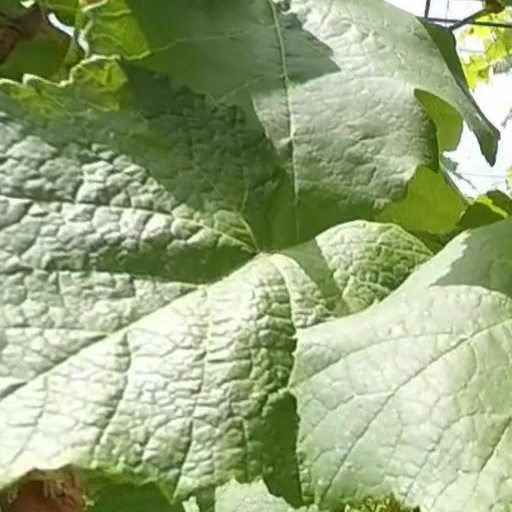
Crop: grape